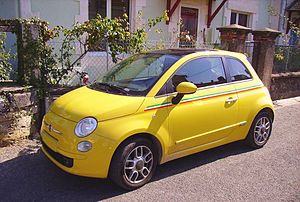
Fabryka Samochodów Małolitrażowych
Fabryka Samochodów Małolitrażowych var en polsk statslig bilfabrikant med fabrikker i Bielsko-Biała og Tychy.